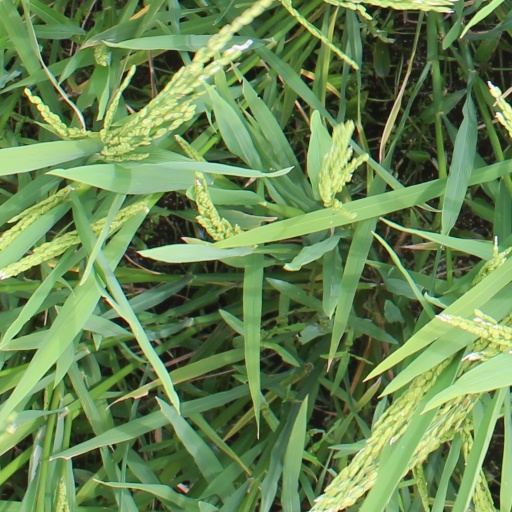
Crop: rice